Philander C. Knox

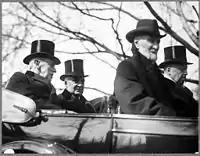
Woodrow Wilson, Warren G. Harding, Joseph Gurney Cannon, and Knox on March 4, 1921

In 1880, Knox married Lillian "Lillie" Smith, the daughter of Mr. and Mrs. Andrew Darsie Smith. Her father was a partner in a steel company known as Smith, Sutton and Co. The company eventually became a part of Crucible Steel. Knox and his wife had several children, including Hugh Knox. His extended relatives include a nephew, "Billy" Knox.